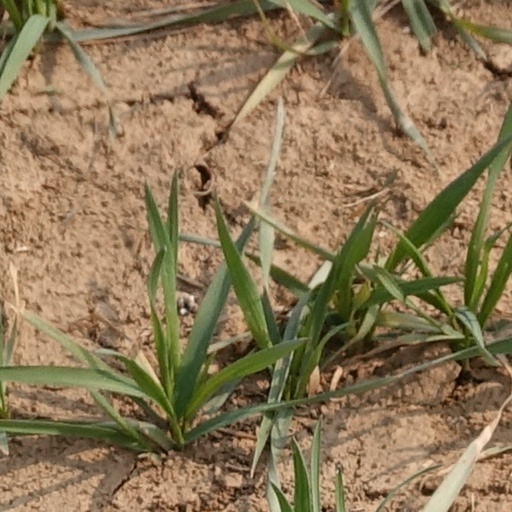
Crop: wheat